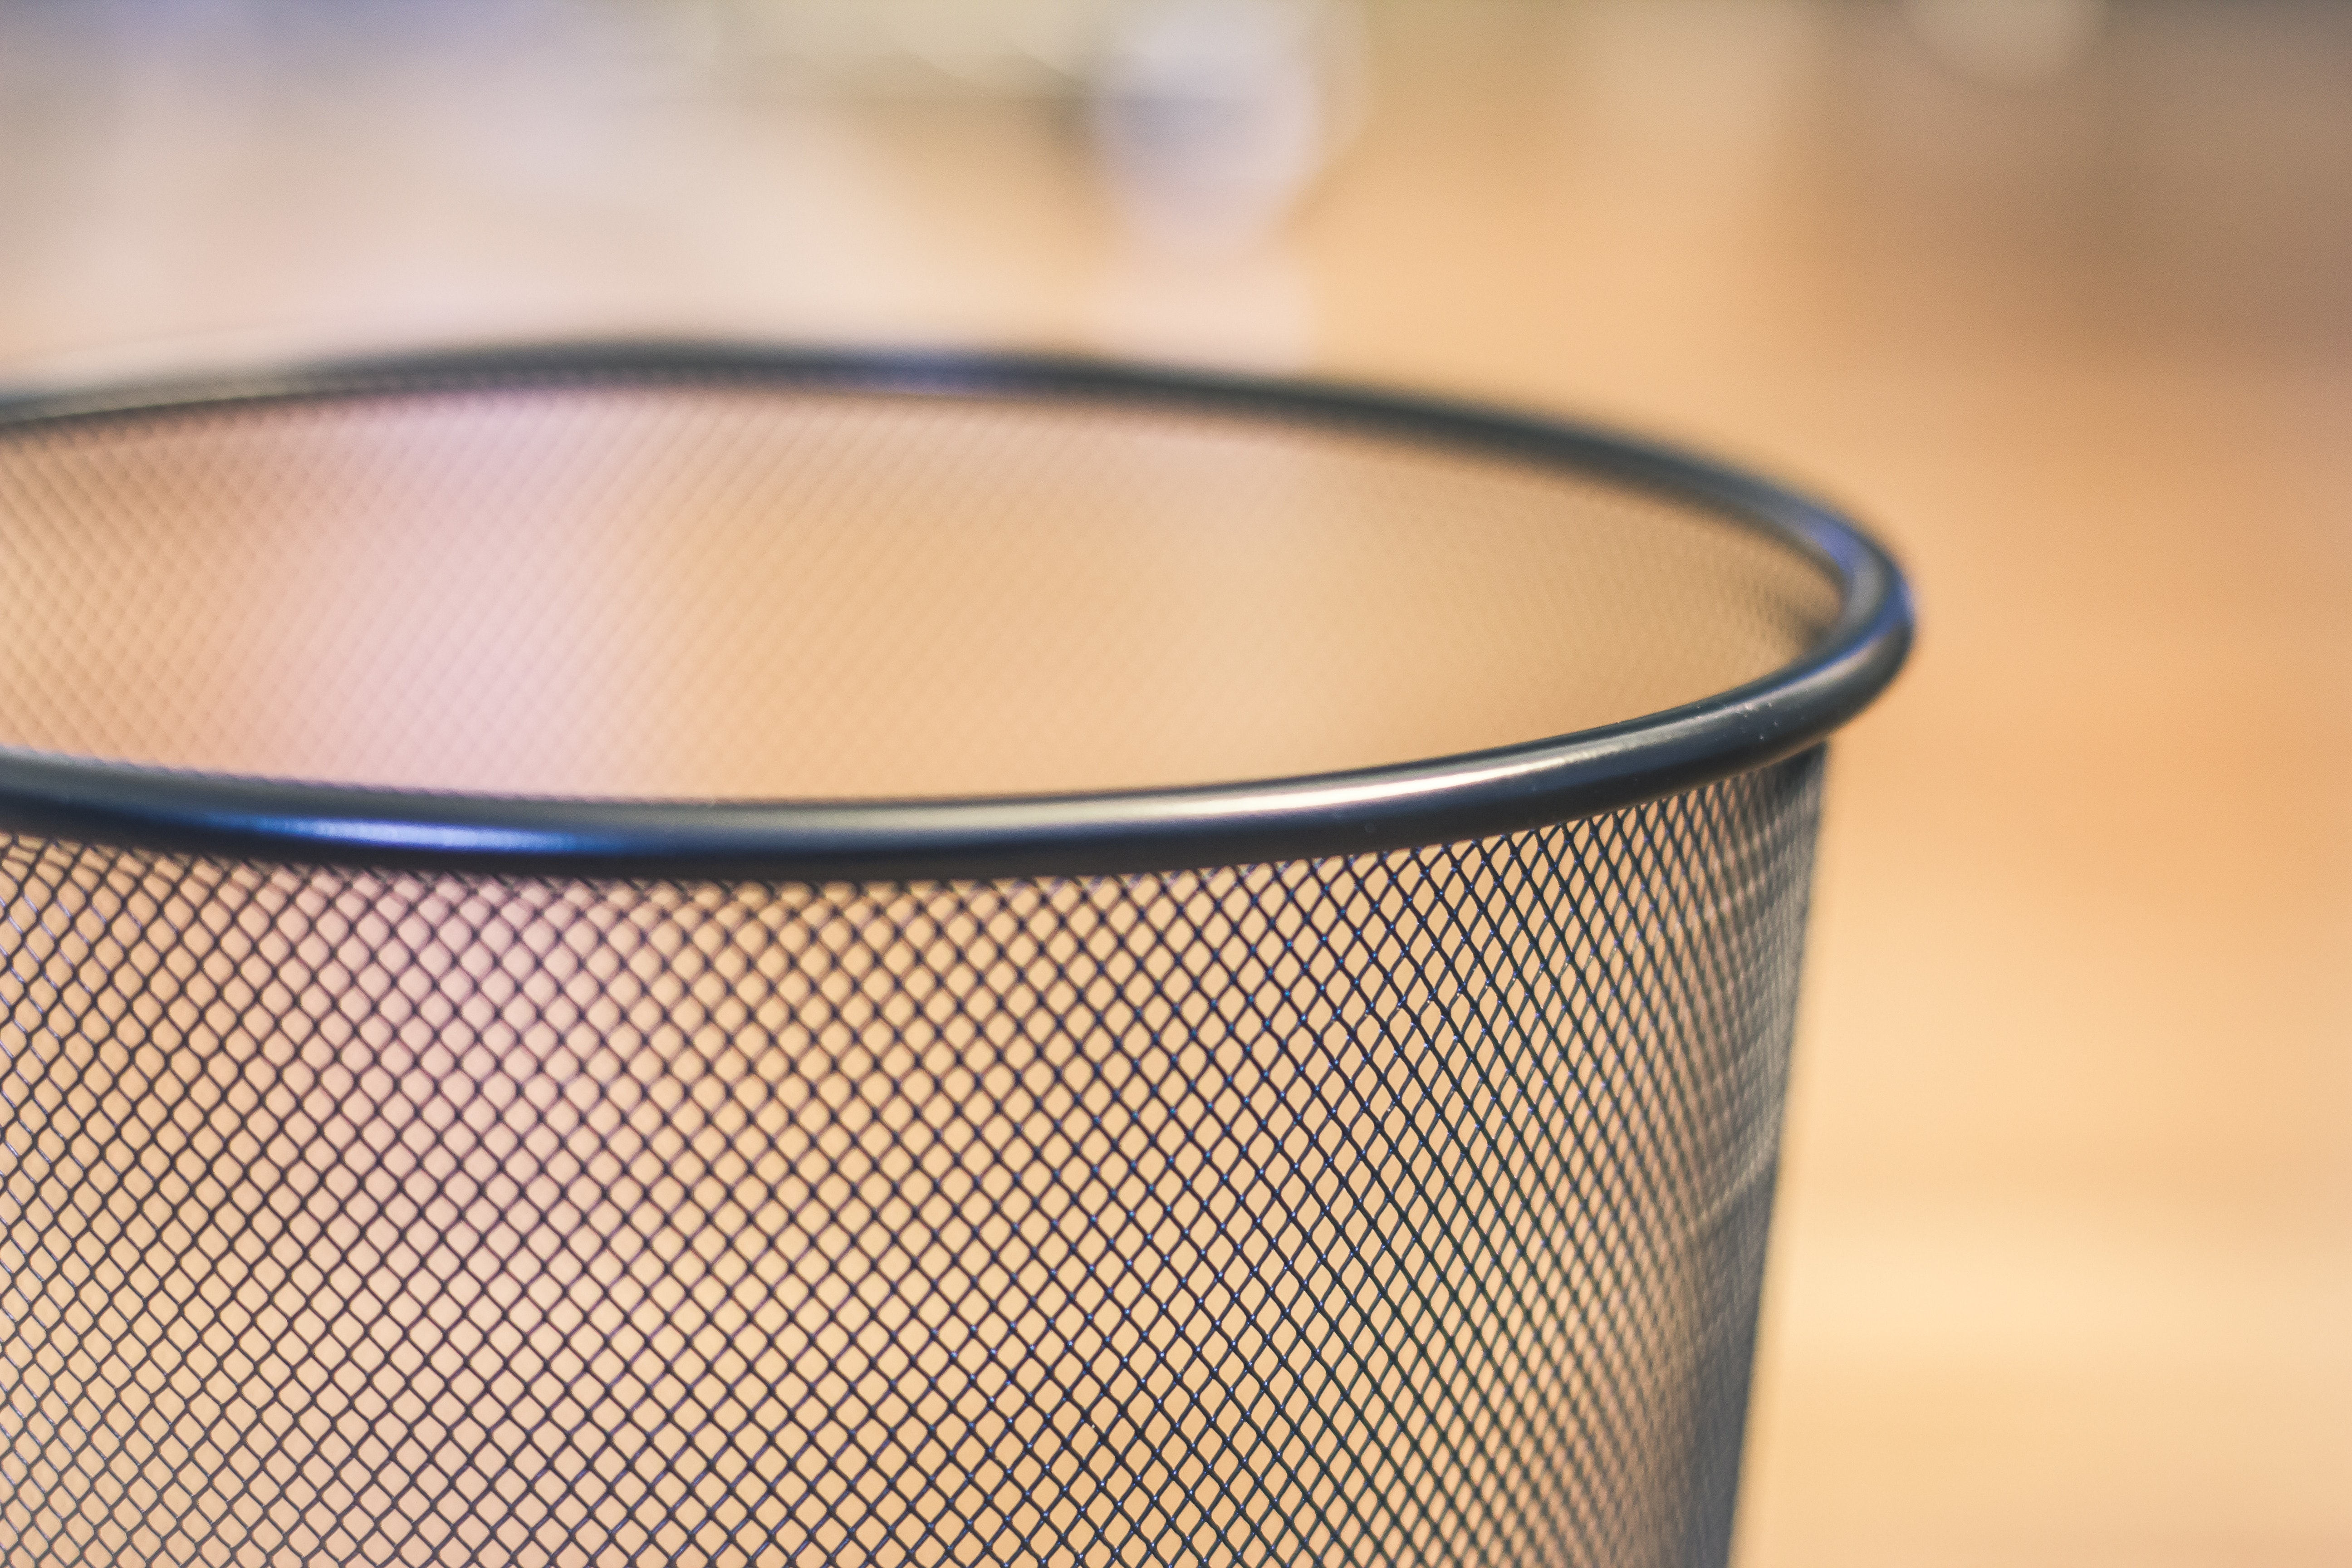
product, cylinder, table, beige, metal, cookware and bakeware